Flavio Testi

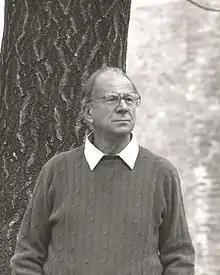

Flavio Testi (4 January 1923 in Florence – 14 January 2014 in Milan) was an Italian composer of contemporary classical music and musicologist.